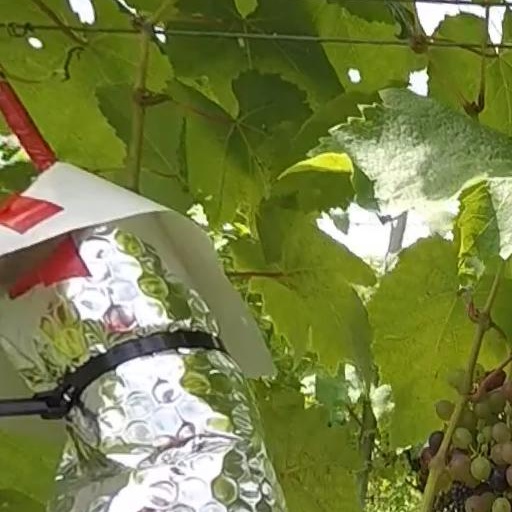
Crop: grape